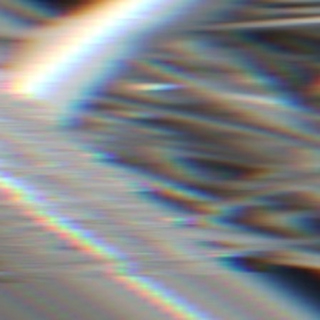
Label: sugarcane_bacterial_blight